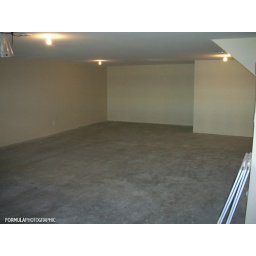
Monster Garage - you could get 5 cars in here door handle to door handle.